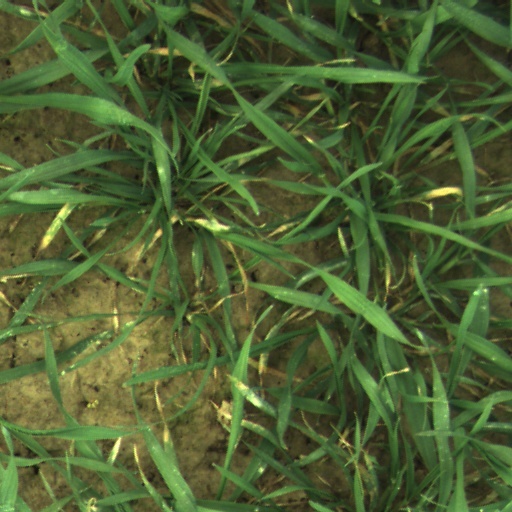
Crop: wheat